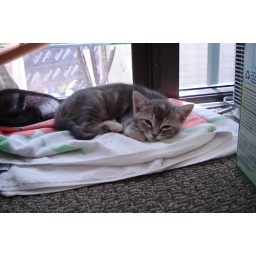
gray sleeping in the window 1